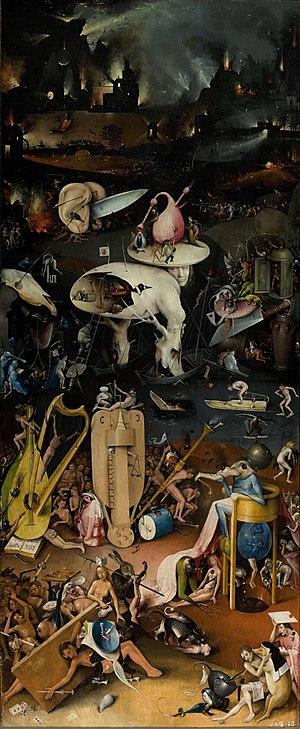
Le terme de renaissance flamande désigne la réponse apportée au XVIᵉ siècle dans les Pays-Bas méridionaux au renouveau pictural amené par la renaissance italienne. Elle débute en 1500 et se termine en 1584. Ces artistes, qui s’étendent des maniéristes anversois et de Jérôme Bosch au début du siècle jusqu’aux maniéristes du Nord tardifs tels Hendrik Goltzius et Joachim Wtewael à l’autre extrémité du siècle, créent en se basant à la fois sur les récentes innovations de la peinture italienne et sur les traditions locales issues des primitifs flamands. Anvers est alors le plus important centre artistique de la région. De nombreux artistes travaillent au service des diverses cours européennes, y compris Bosch, dont les images peintes fantastiques ont marqué l’Histoire de l'art. Jan Mabuse, Maarten van Heemskerck et Frans Floris ont joué un rôle central dans l’adoption des modèles italiens pour mieux les incorporer dans leur propre langage artistique. Les peintres flamands et hollandais ont aussi joué un rôle marquant dans l’apparition de nouveaux sujets picturaux comme la peinture de paysages et la peinture de genre.
L'Enfer, du latin infernus, est, selon de nombreuses religions, un état de souffrance extrême — du corps ou de l'esprit humain après sa séparation du corps —, douleur expérimentée après la mort par ceux qui ont commis des crimes et des péchés dans leur vie terrestre.
Un monstre est un individu ou une créature dont l'apparence, voire le comportement, surprend par son écart avec les normes d'une société.